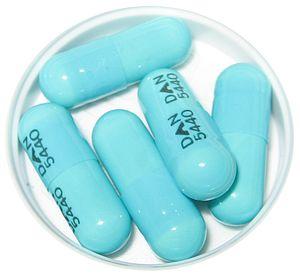
Anaplasma phagocytophilum est une bactérie à Gram négatif dotée d'une attirance inhabituelle pour les neutrophiles et capable de déjouer le système immunitaire de son hôte grâce à un mécanisme d'adaptation et pathogénique unique.